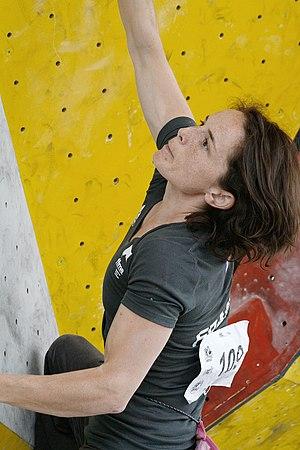
Cécile Avezou, née le 18 décembre 1971 à Igny, est une grimpeuse française.